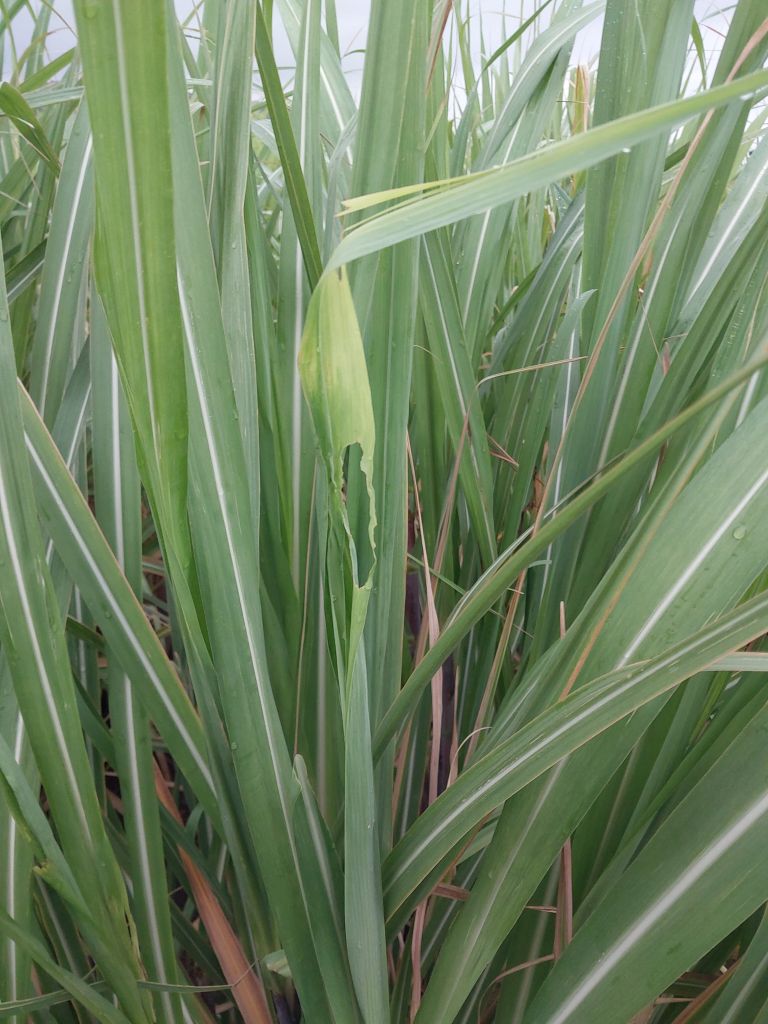
Label: Pokkah Boeng